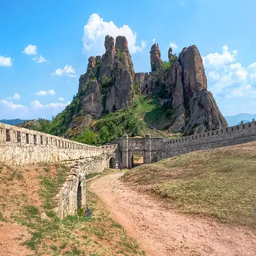
fortress built around the strange rock formations